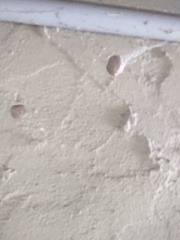
Species: Parasteatoda_tepidariorum